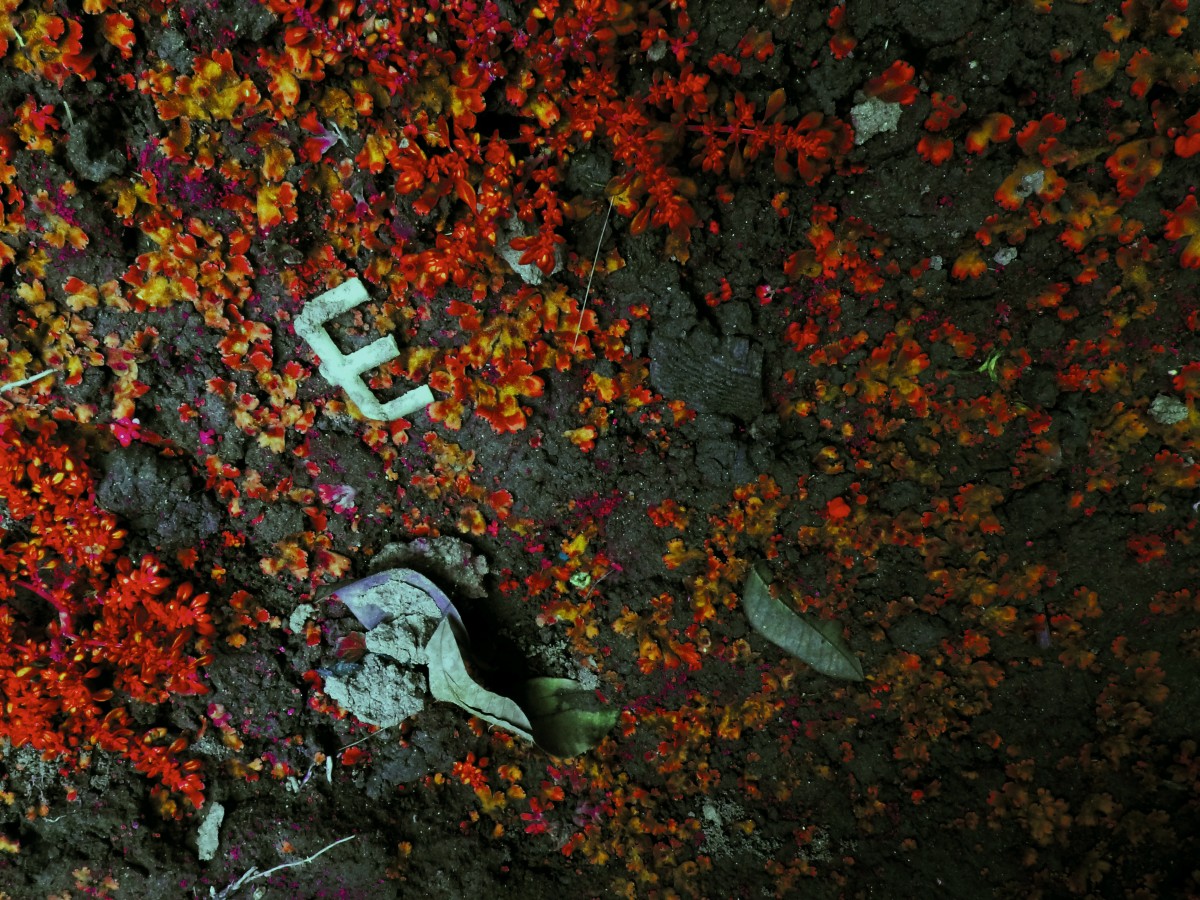
Tags: texture, leaf, flower, red, autumn, soil, season